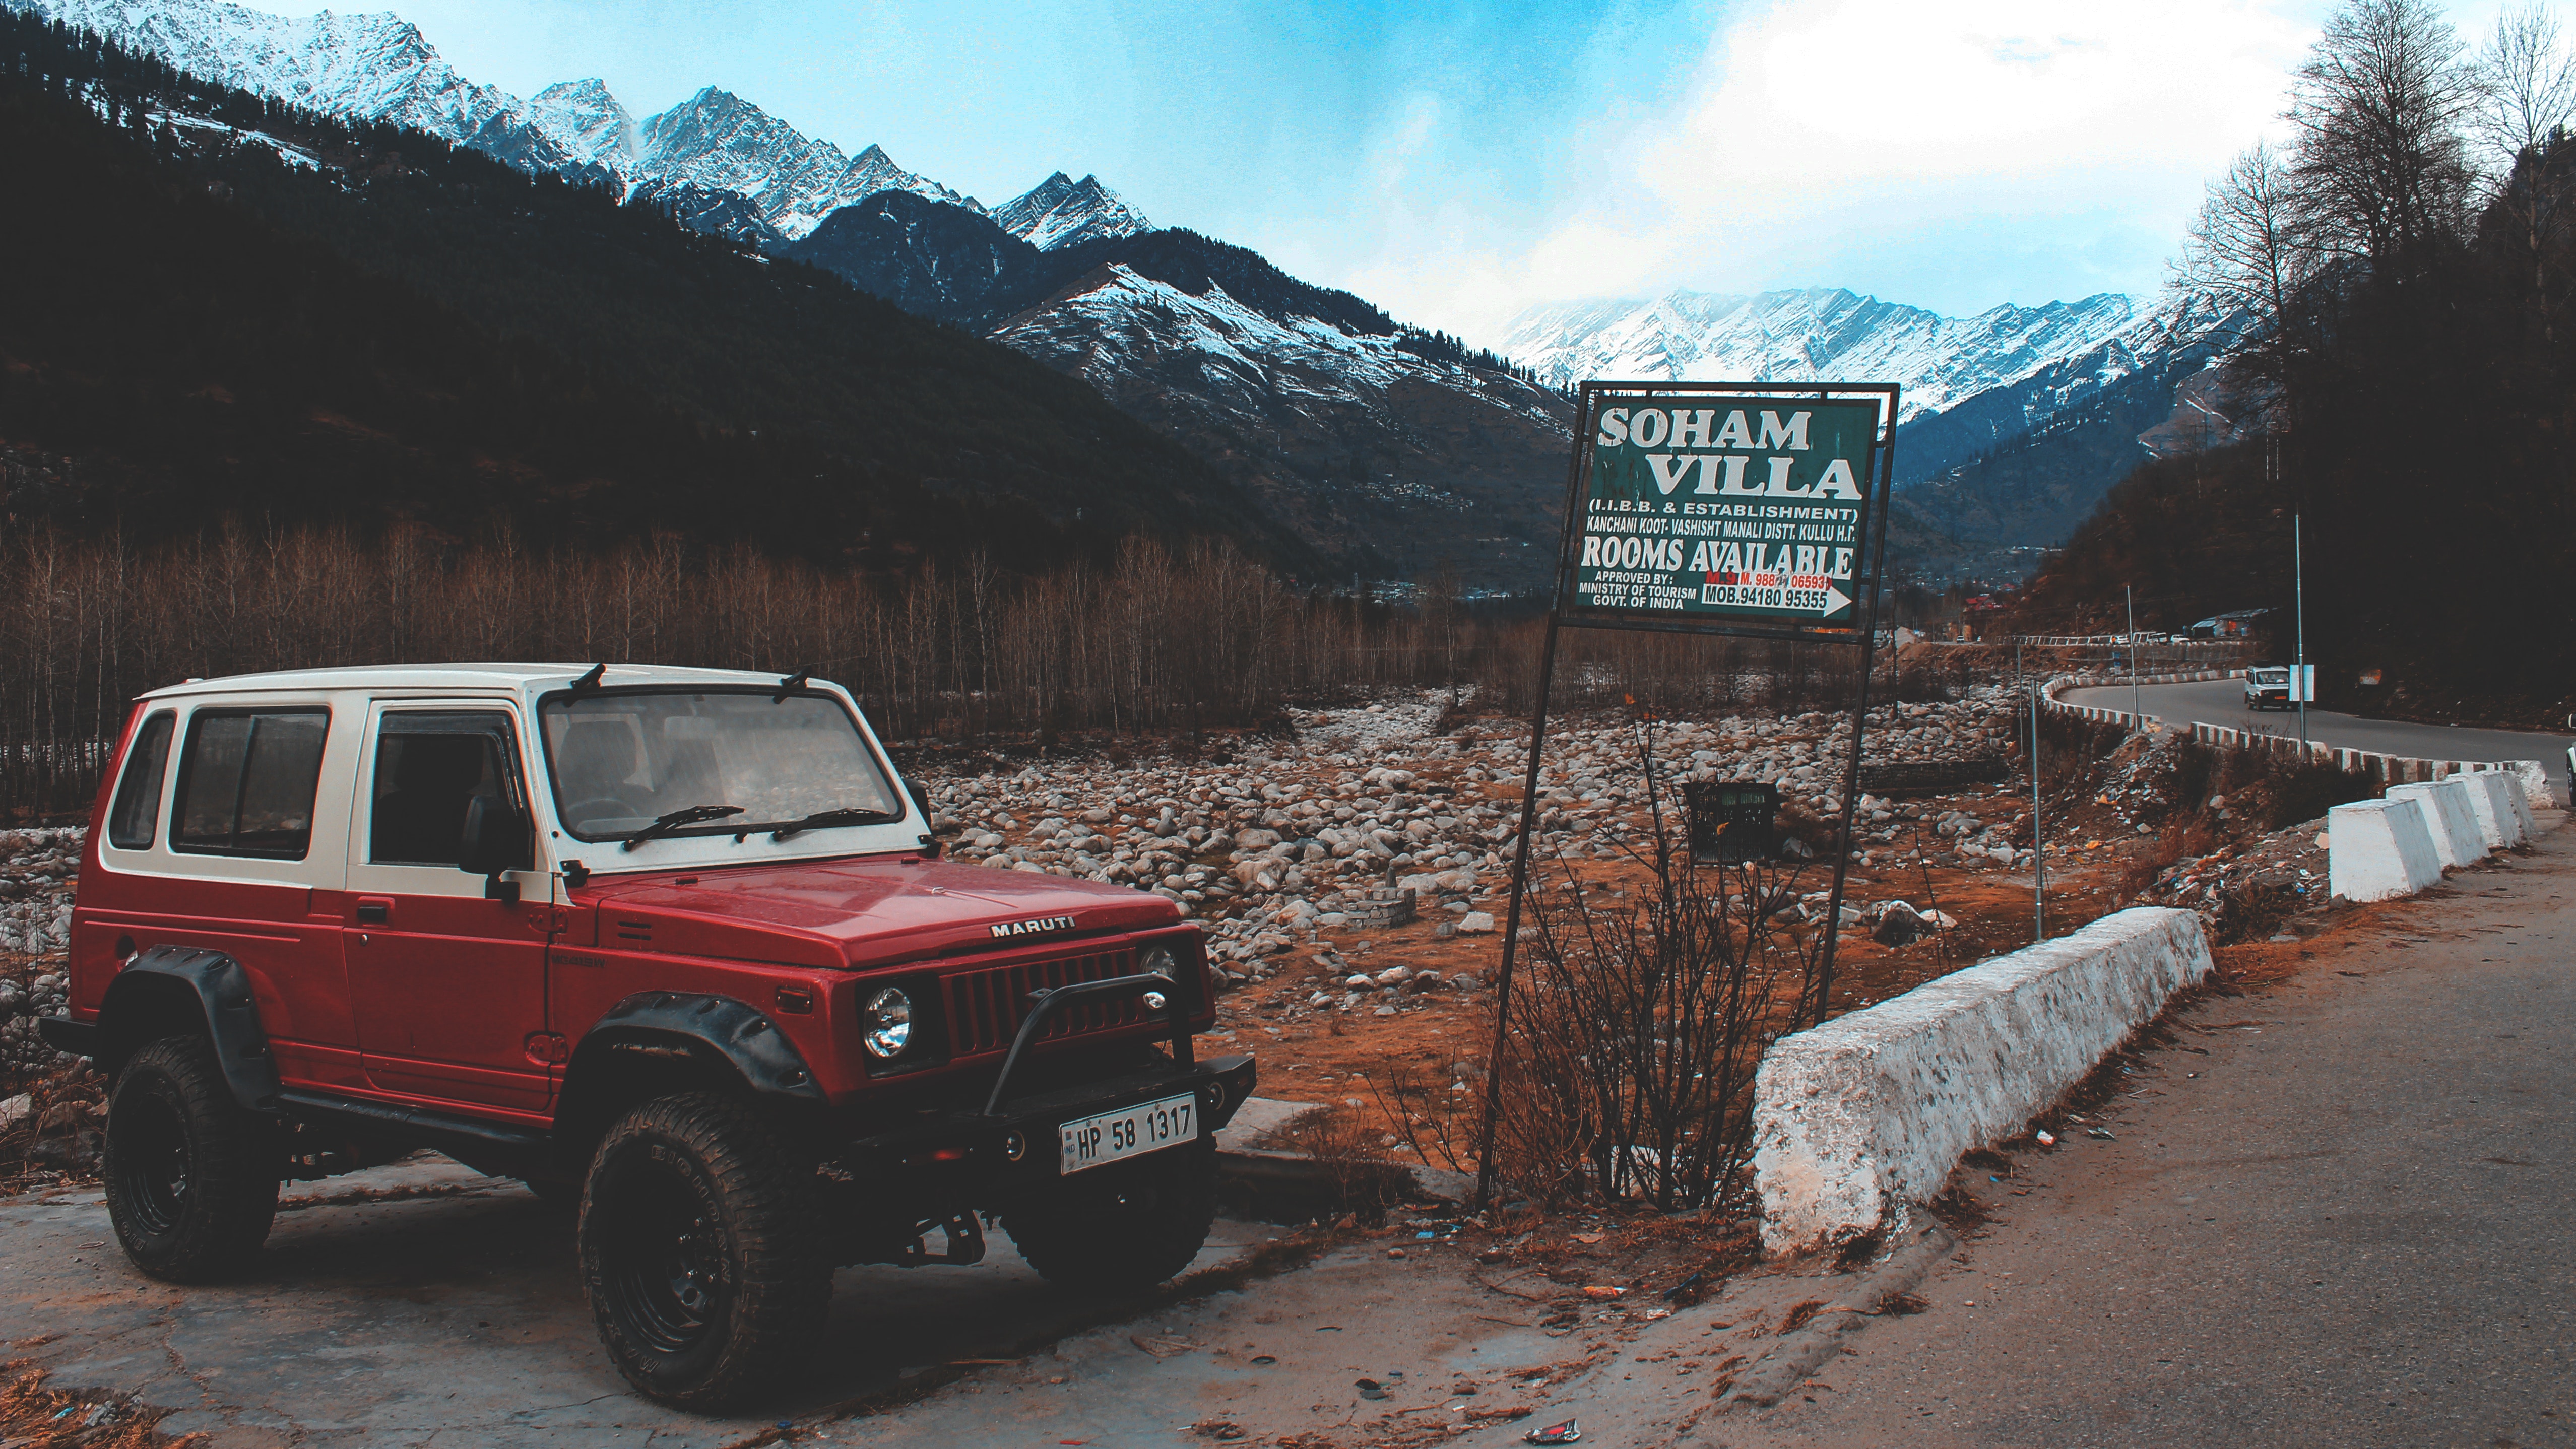
car, motor vehicle, off roading, vehicle, road, mountainous landforms, mode of transport, transport, off road vehicle, jeep, mountain, sport utility vehicle, automotive exterior, snow, landscape, tree, terrain, mini sport utility vehicle, road trip, off road racing, winter, bumper